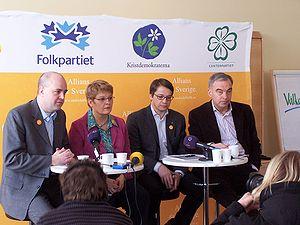
Des élections législatives eurent lieu en Suède le 17 septembre 2006 pour renouveler les 349 membres du Riksdag. Des élections municipales et régionales ont lieu simultanément.
L'Alliance, anciennement L'Alliance pour la Suède, est une coalition de centre droit en Suède. Formé le 31 août 2004, elle a remporté les élections générales du 17 septembre 2006. L'autre alliance en Suède est Rouges-verts.